Burkina Faso

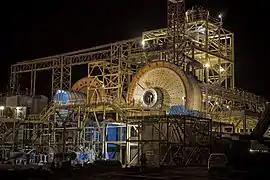
Processing facilities at the Essakane Mine in Burkina Faso

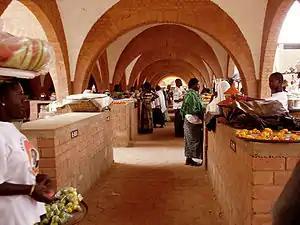
The "Grand marché" in Koudougou, Burkina Faso

Burkina Faso lies mostly between latitudes 9° and 15° N (a small area is north of 15°), and longitudes 6° W and 3° E.